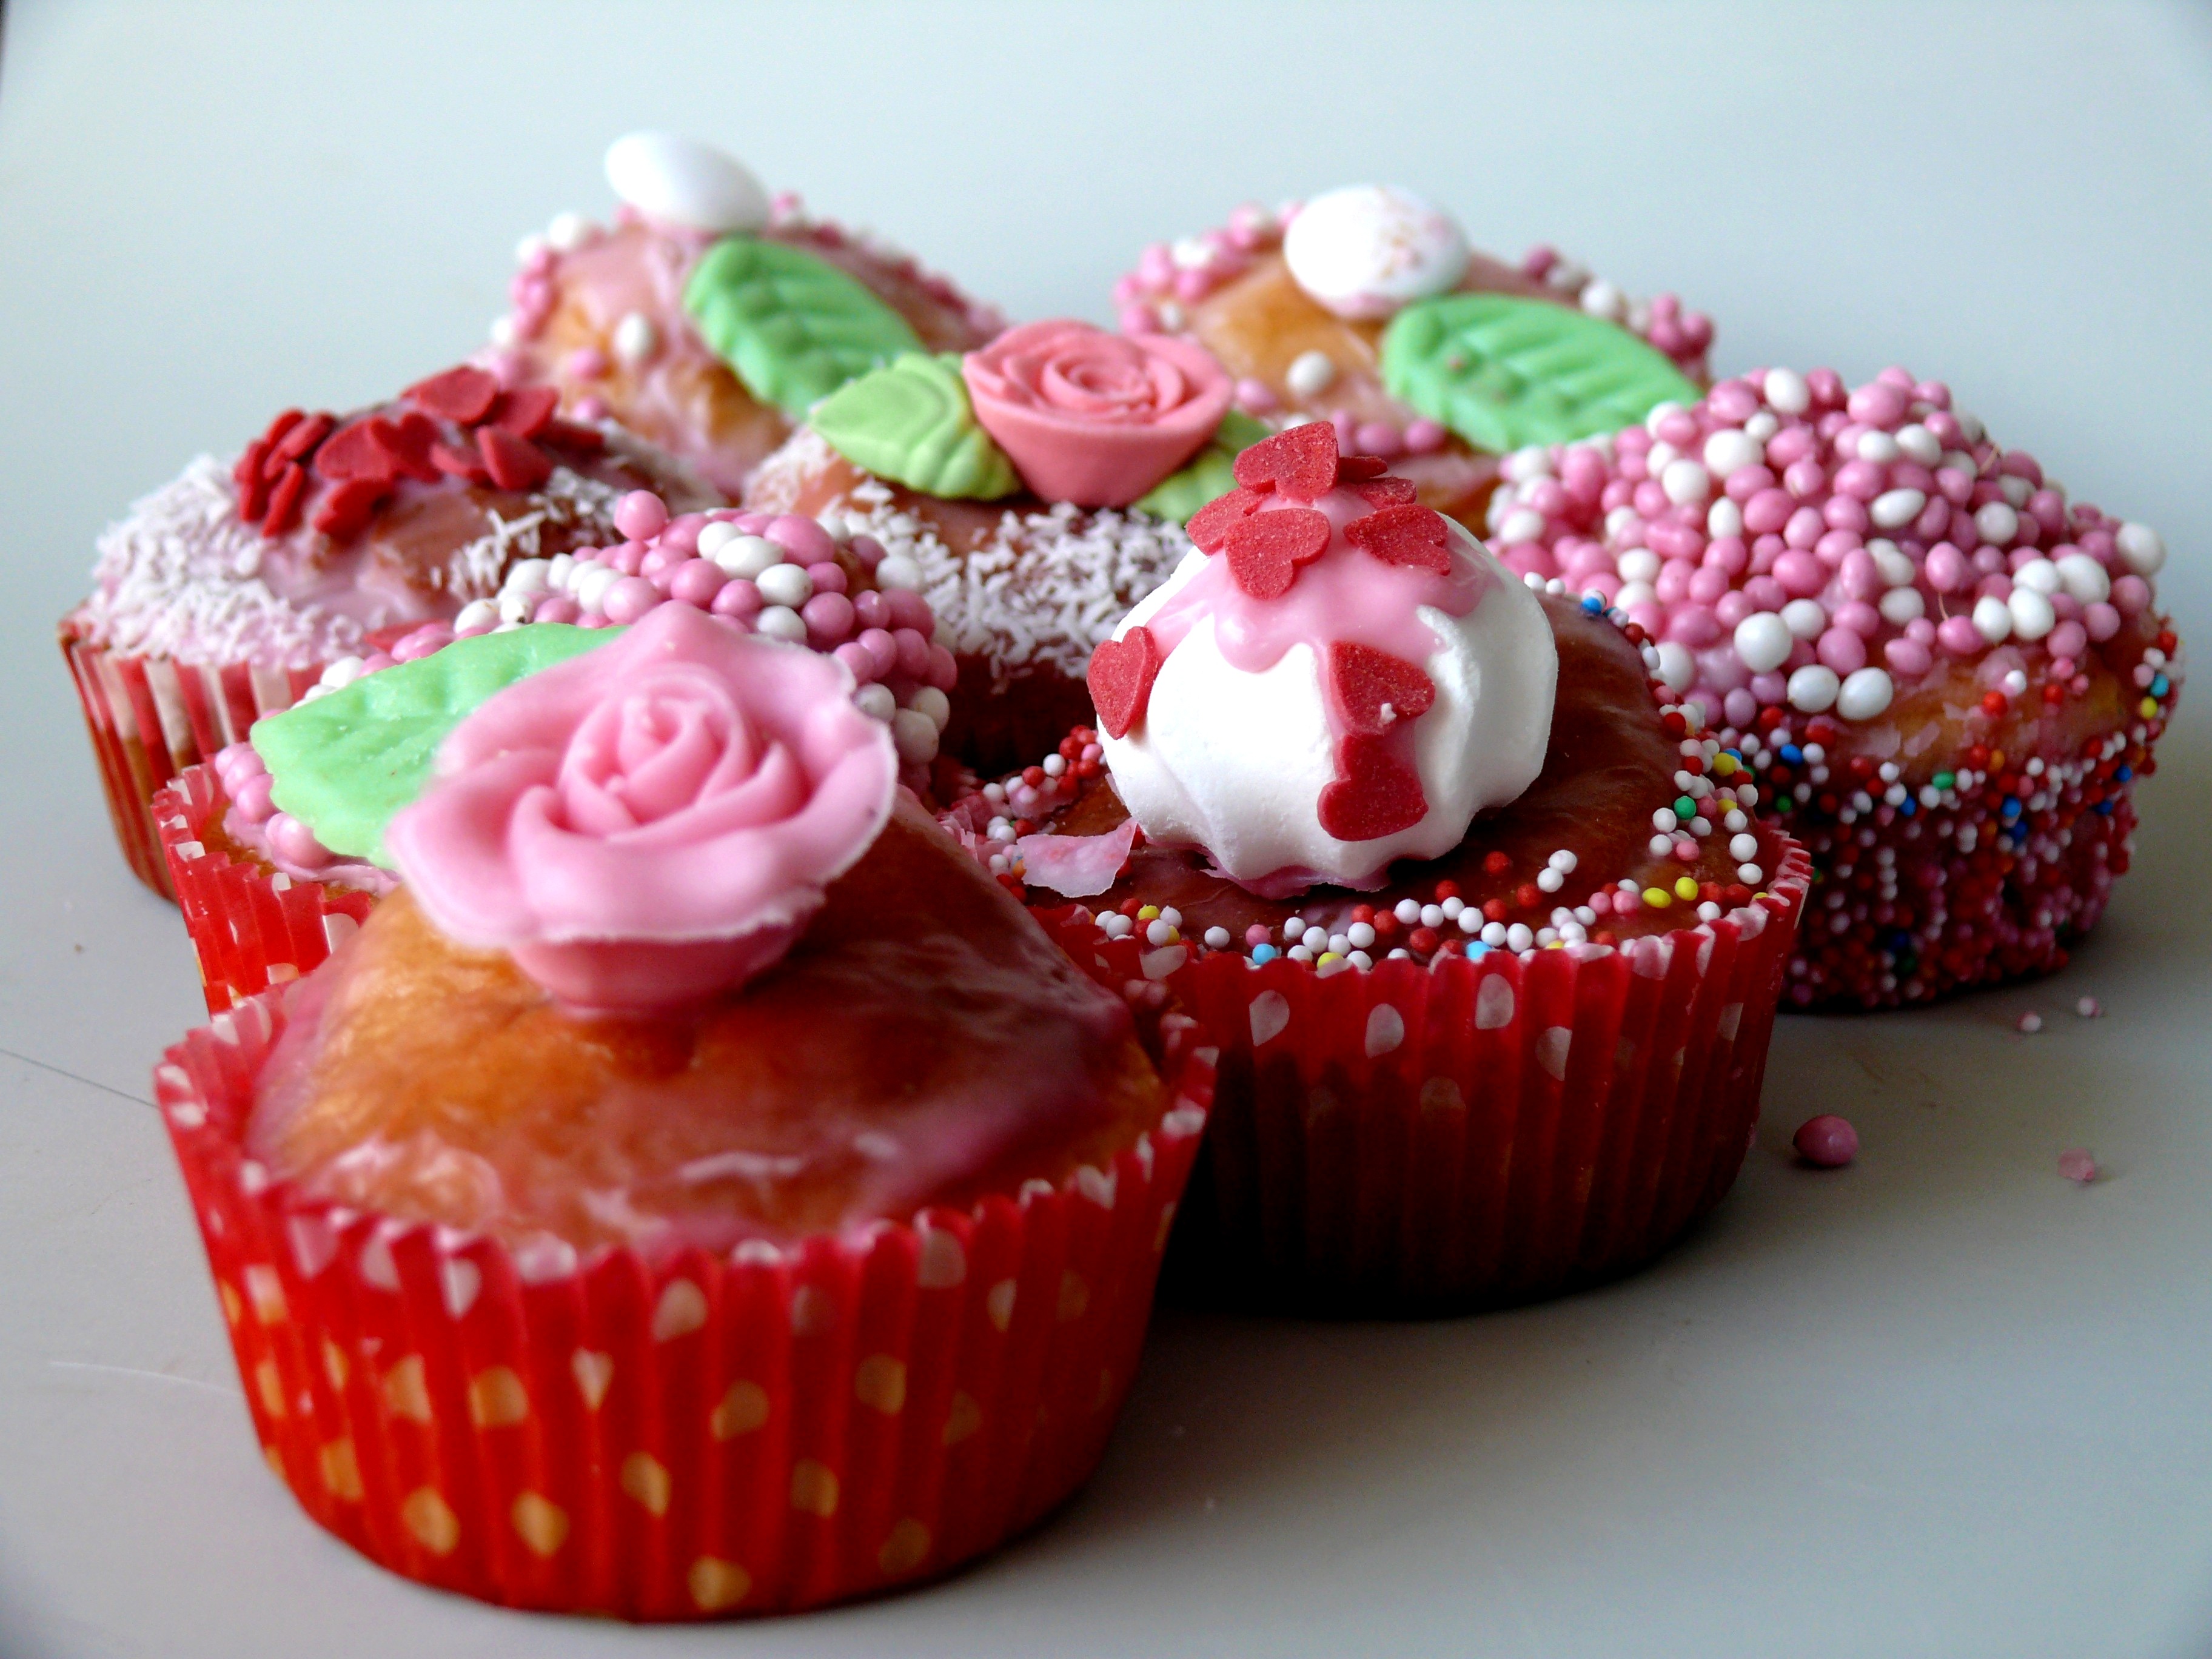
plant, raspberry, fruit, sweet, food, produce, colorful, cupcake, baking, dessert, delicious, cake, strawberry, ornament, happy birthday, baked, muffin, calories, pastries, icing, strawberries, sweetness, benefit from, treat, baked goods, flavor, small cakes, buttercream, cake decorating